Sukhumi

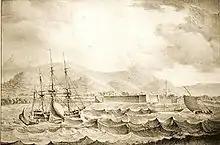
The Sohum-Kale fort in the early 19th century.

Documents of the 15th century clearly distinguished Tskhumi from Principality of Abkhazia. The Ottoman navy occupied the town in 1451, but for a short time. Later contested between the princes of Abkhazia and Mingrelia, Tskhumi finally fell to the Turks in the 1570s. The new masters heavily fortified the town and called it "Sohumkale", with "kale" meaning "fort" but the first part of the name of disputed origin. It may represent Turkish "su", "water", and "kum", "sand", but is more likely to be an alteration of its earlier Georgian name.